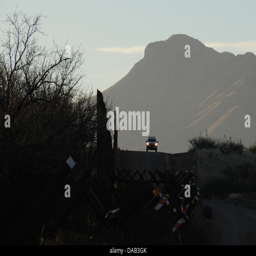
government agency drives along the fence that divides us state and constitutional republic